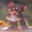
Label: dog